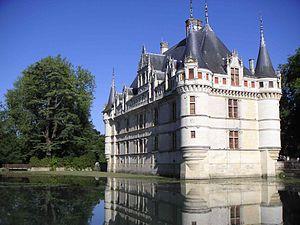
1520 : construction du palais Valle à Rome par Jacopo Sansovino.